Bukit Batok memorials

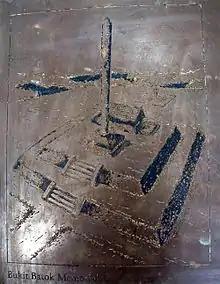
The etched drawing of "Syonan Chureito" and the Allies' Memorial (depicted behind the Japanese Memorial) on the Memorial Plaque at Bukit Batok Hill today

The Bukit Batok Memorial is located on top of the tranquil Bukit Batok Hill upon which once stood two war memorials built by Australian POWs to commemorate the war dead of the Japanese and the Allies who fought during the decisive Battle of Bukit Timah in Singapore during the Second World War. The two memorials were destroyed after the war and only the road and stairs that used to lead to them mark its legacy today.